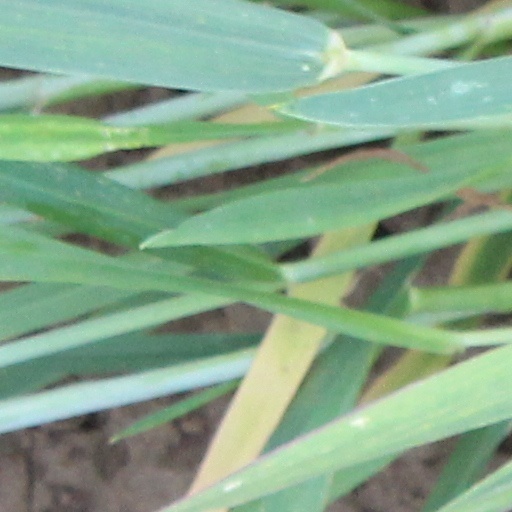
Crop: wheat